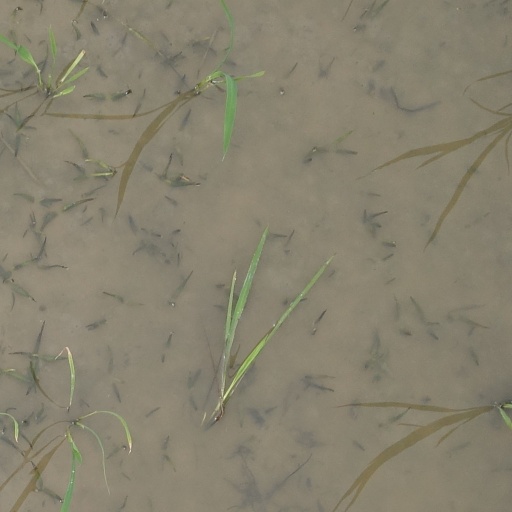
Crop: rice